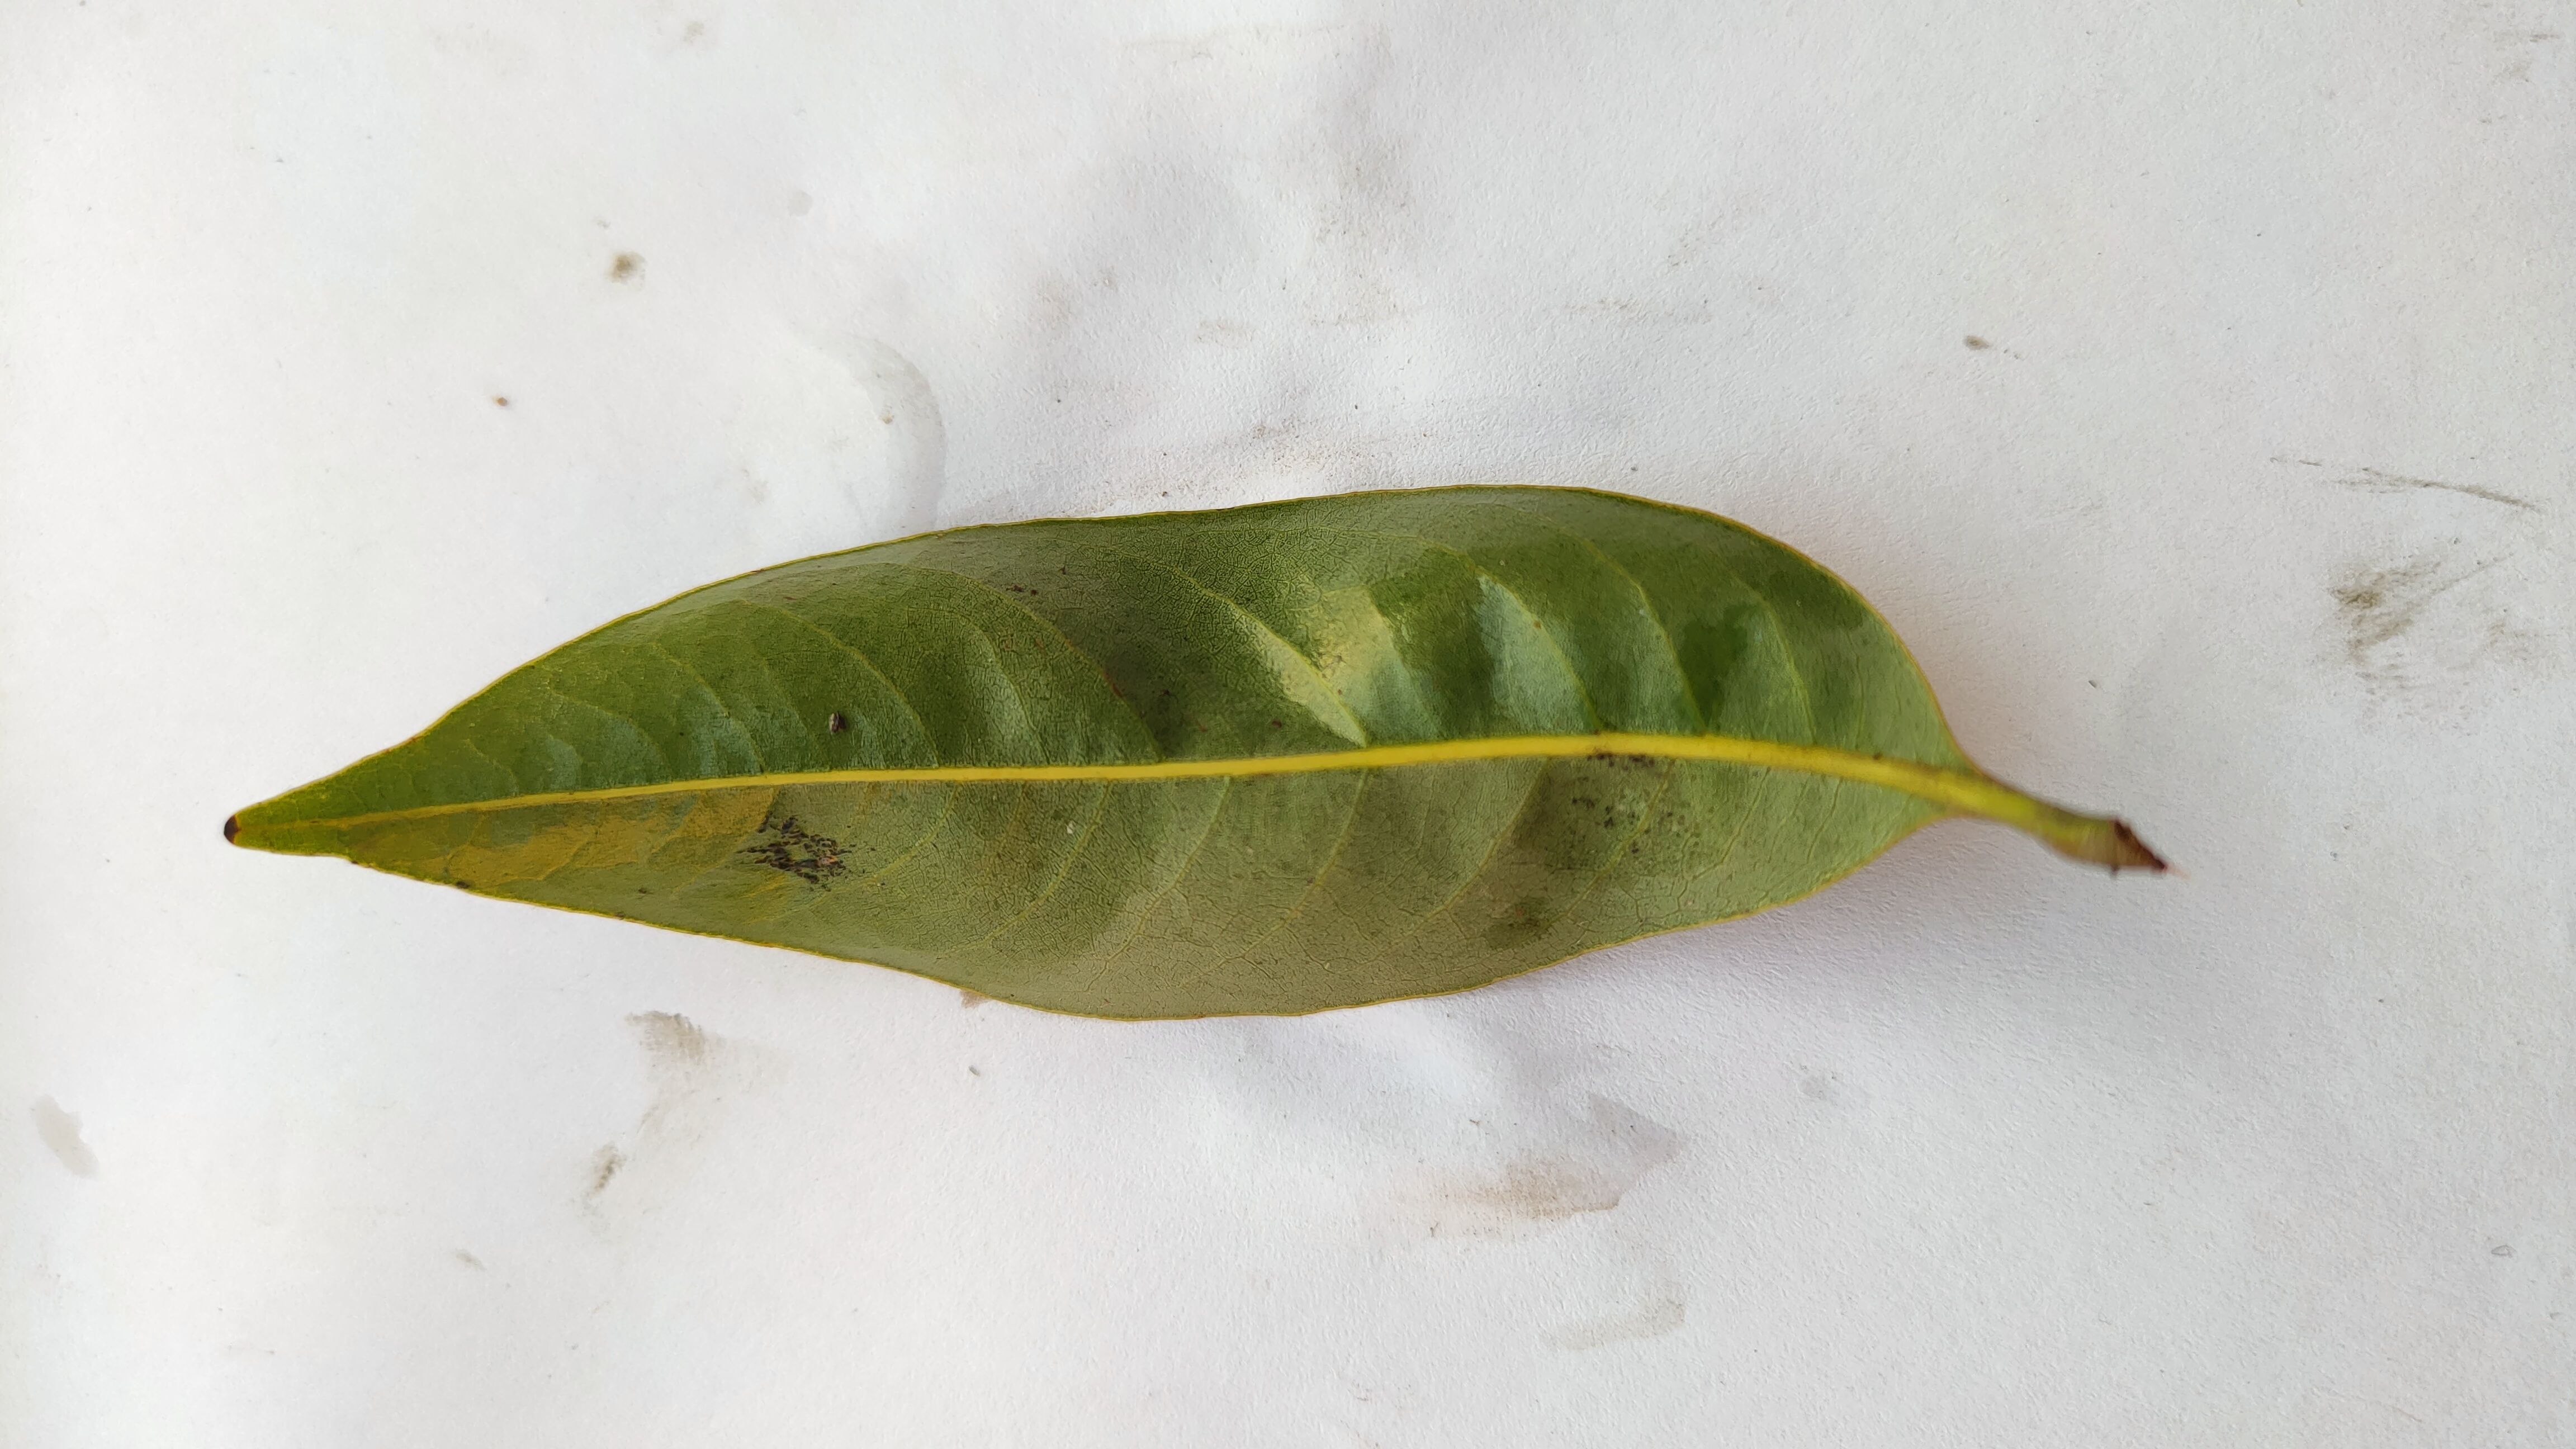
Leaf variety: Lychee